J. S. Fry & Sons

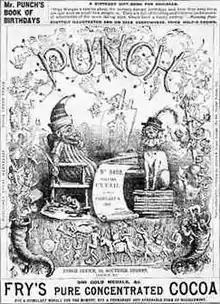
Fry's advertisement in an 1867 edition of "Punch" magazine

Near the start of World War I, the company was one of the largest employers in Bristol. Joseph Storrs Fry II died in 1913. In 1919 the company merged with Cadbury's chocolate and the joint company was named British Cocoa and Chocolate Company. After the merger, the Frys held 45.44% of the company's ordinary shares, as well as chairmanship and four seats on the company board. Under Egbert Cadbury the Fry's division began from 1923 to move to Somerdale, Keynsham, just outside Bristol. The Fry family's representation on the company board decreased as British Cocoa and Chocolate Company expanded operations and opened factories in other countries. By the time Cadbury merged with Schweppes in 1969, only one Fry family member remained on the thirteen-seat company board, and the family held just over 10 percent of the ordinary shares.